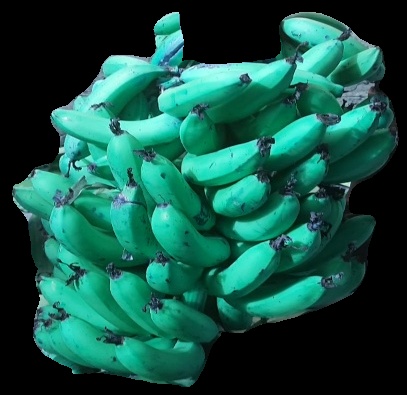
Variety: pachbale
Grade: grade3